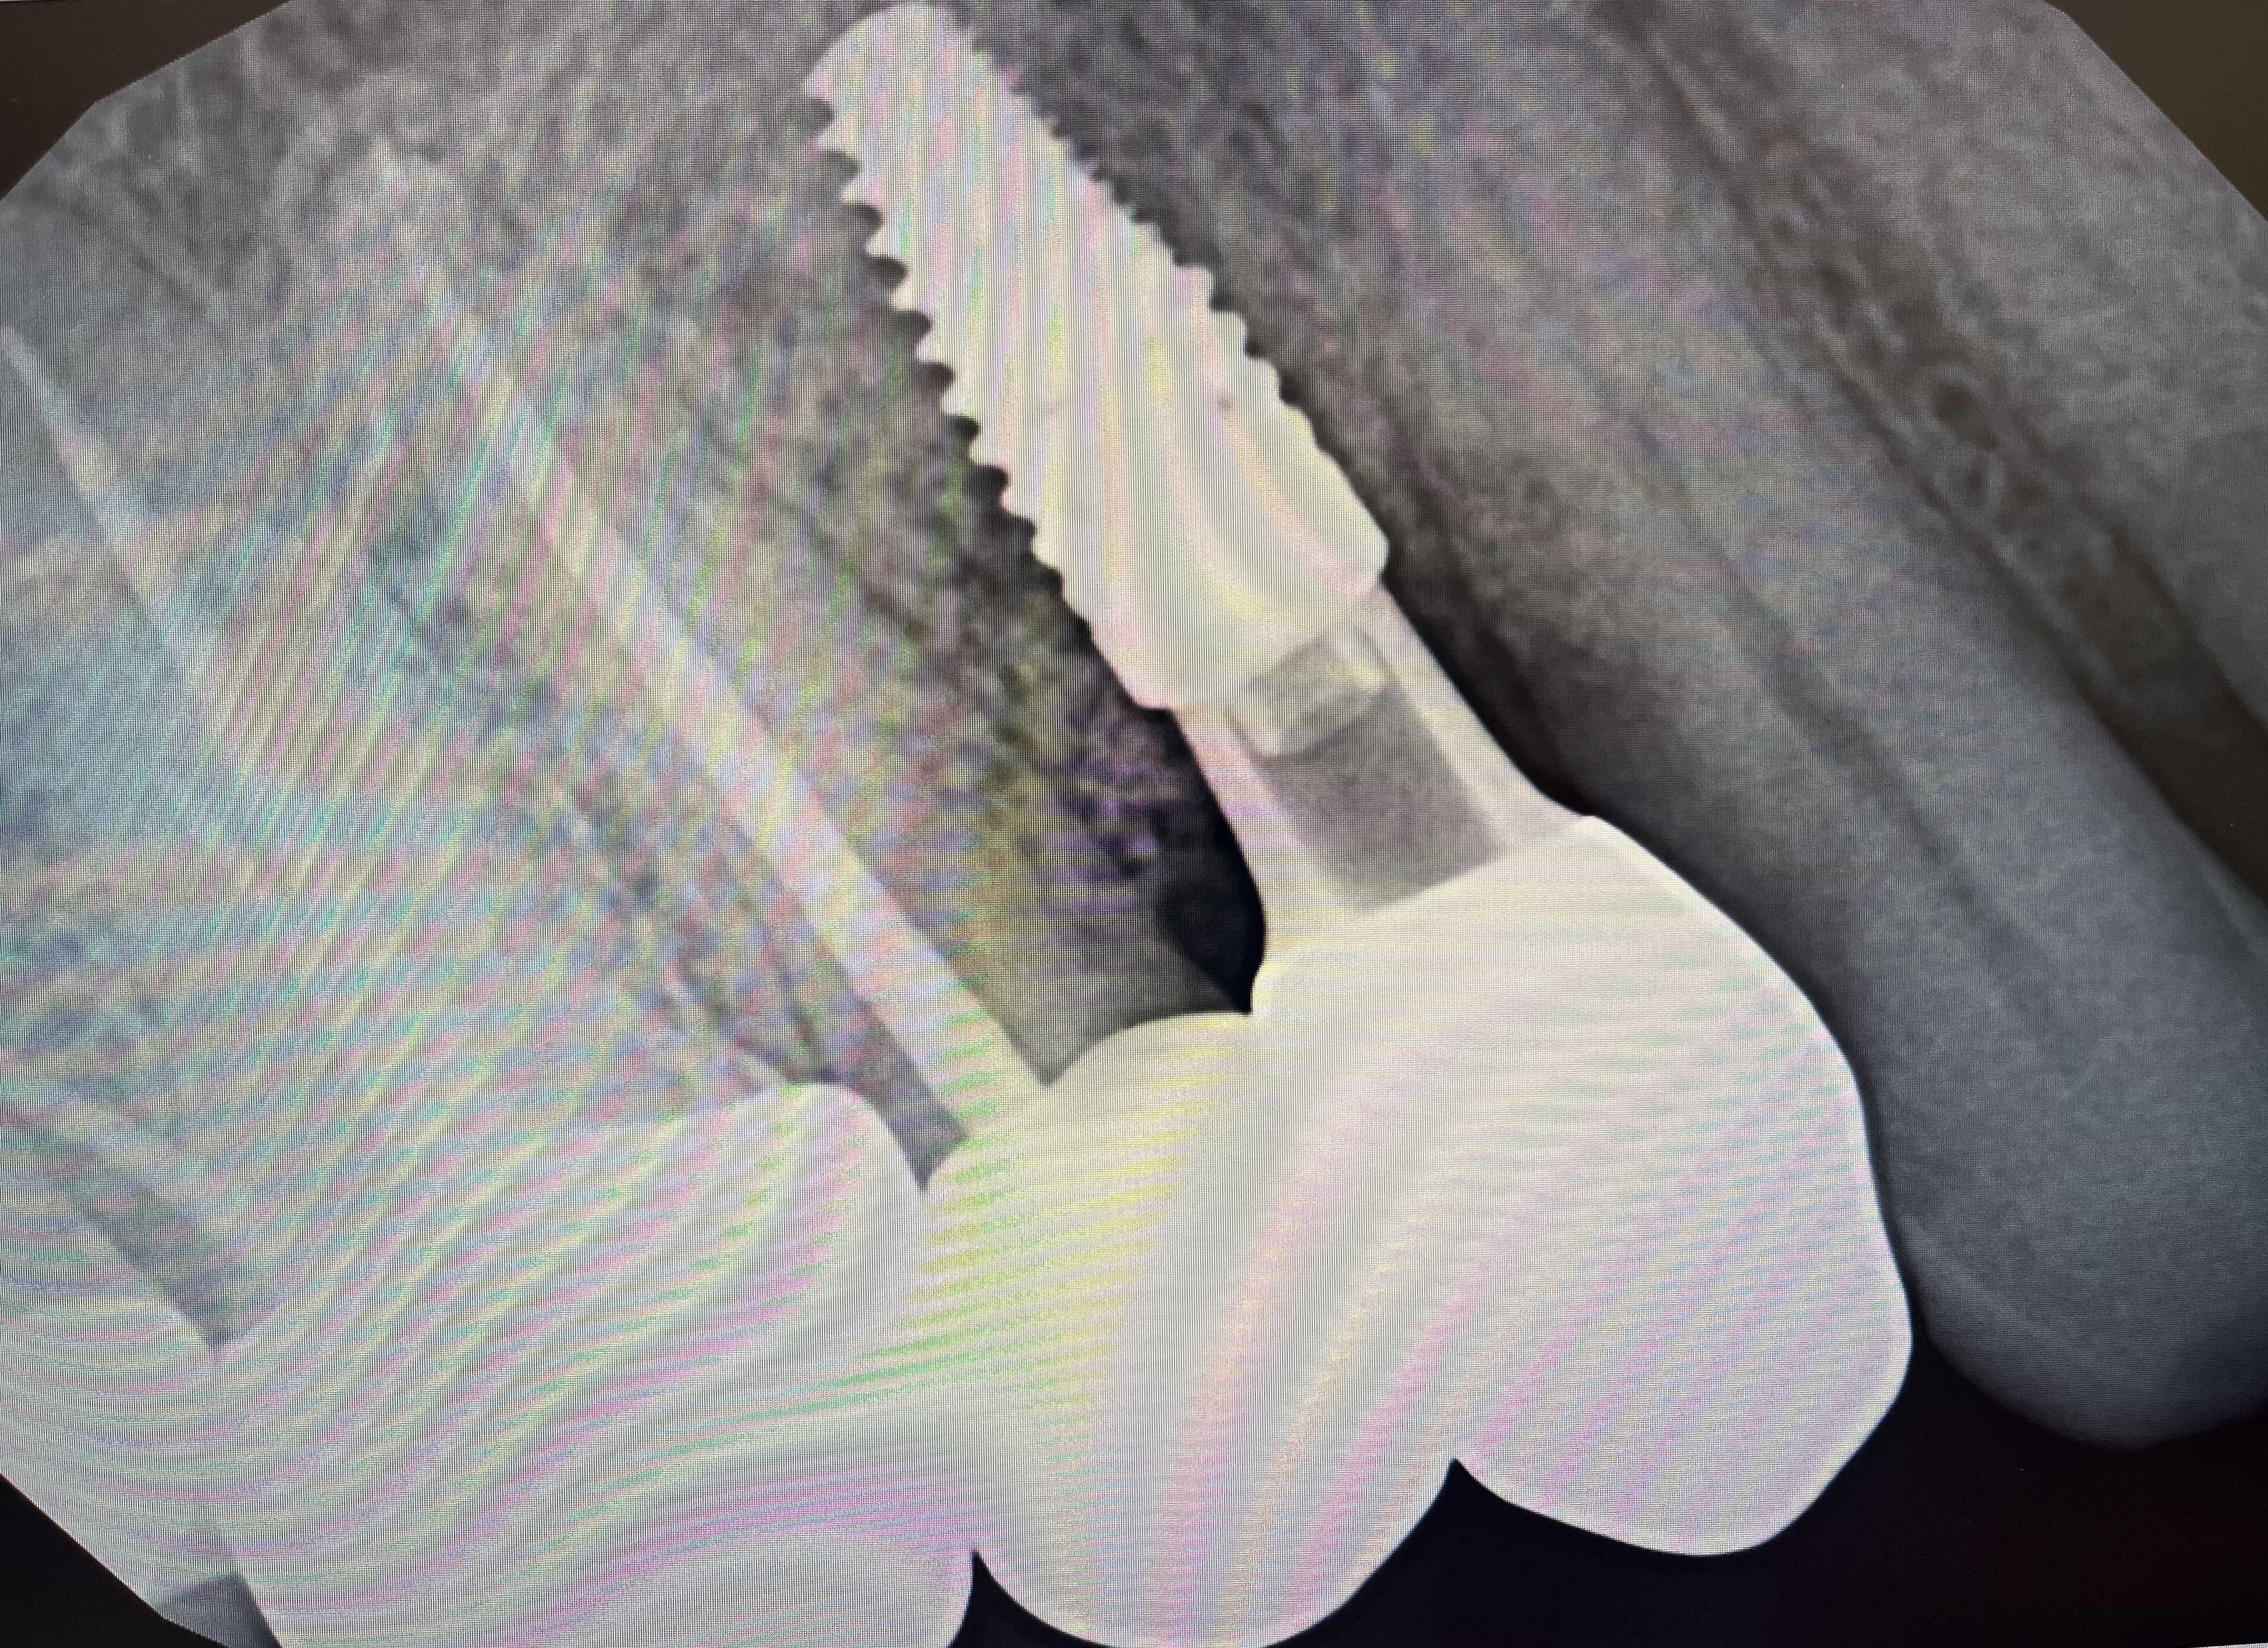
a titanium dental implant replacing a missing natural tooth
Specialty: biomedical engineering / devices
Anatomy: dental / oral
Image credit: DrKemena